2008 Australian Grand Prix

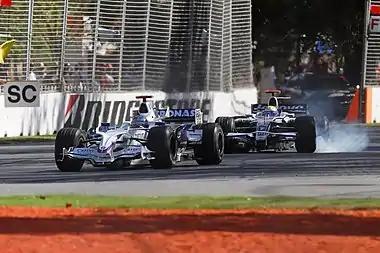
Nick Heidfeld finished second followed by Nico Rosberg in third. The two are here seen during one of the Safety car periods.

The conditions for the race were dry with the air temperature . The race started at 15:30 AEDT (GMT +10). Hamilton, from pole position on the , held onto the lead into the first corner with Kubica behind in second position. Vettel on the grid and therefore pulled away very slowly, and lost several positions in the process. Behind the leading two, Massa spun coming out of turn one whilst racing Kovalainen, and damaged his front wing against the barriers. Nelson Piquet Jr. made contact with Giancarlo Fisichella at the first corner forcing Fisichella to retire from the race. At turn three Mark Webber, Anthony Davidson, Jenson Button and Sebastian Vettel made contact and all had to retire. Following the collision, Kazuki Nakajima drove into Vettel as he spun and lost his front wing and had to pit in for a new one. A safety car was deployed in response to the accidents.